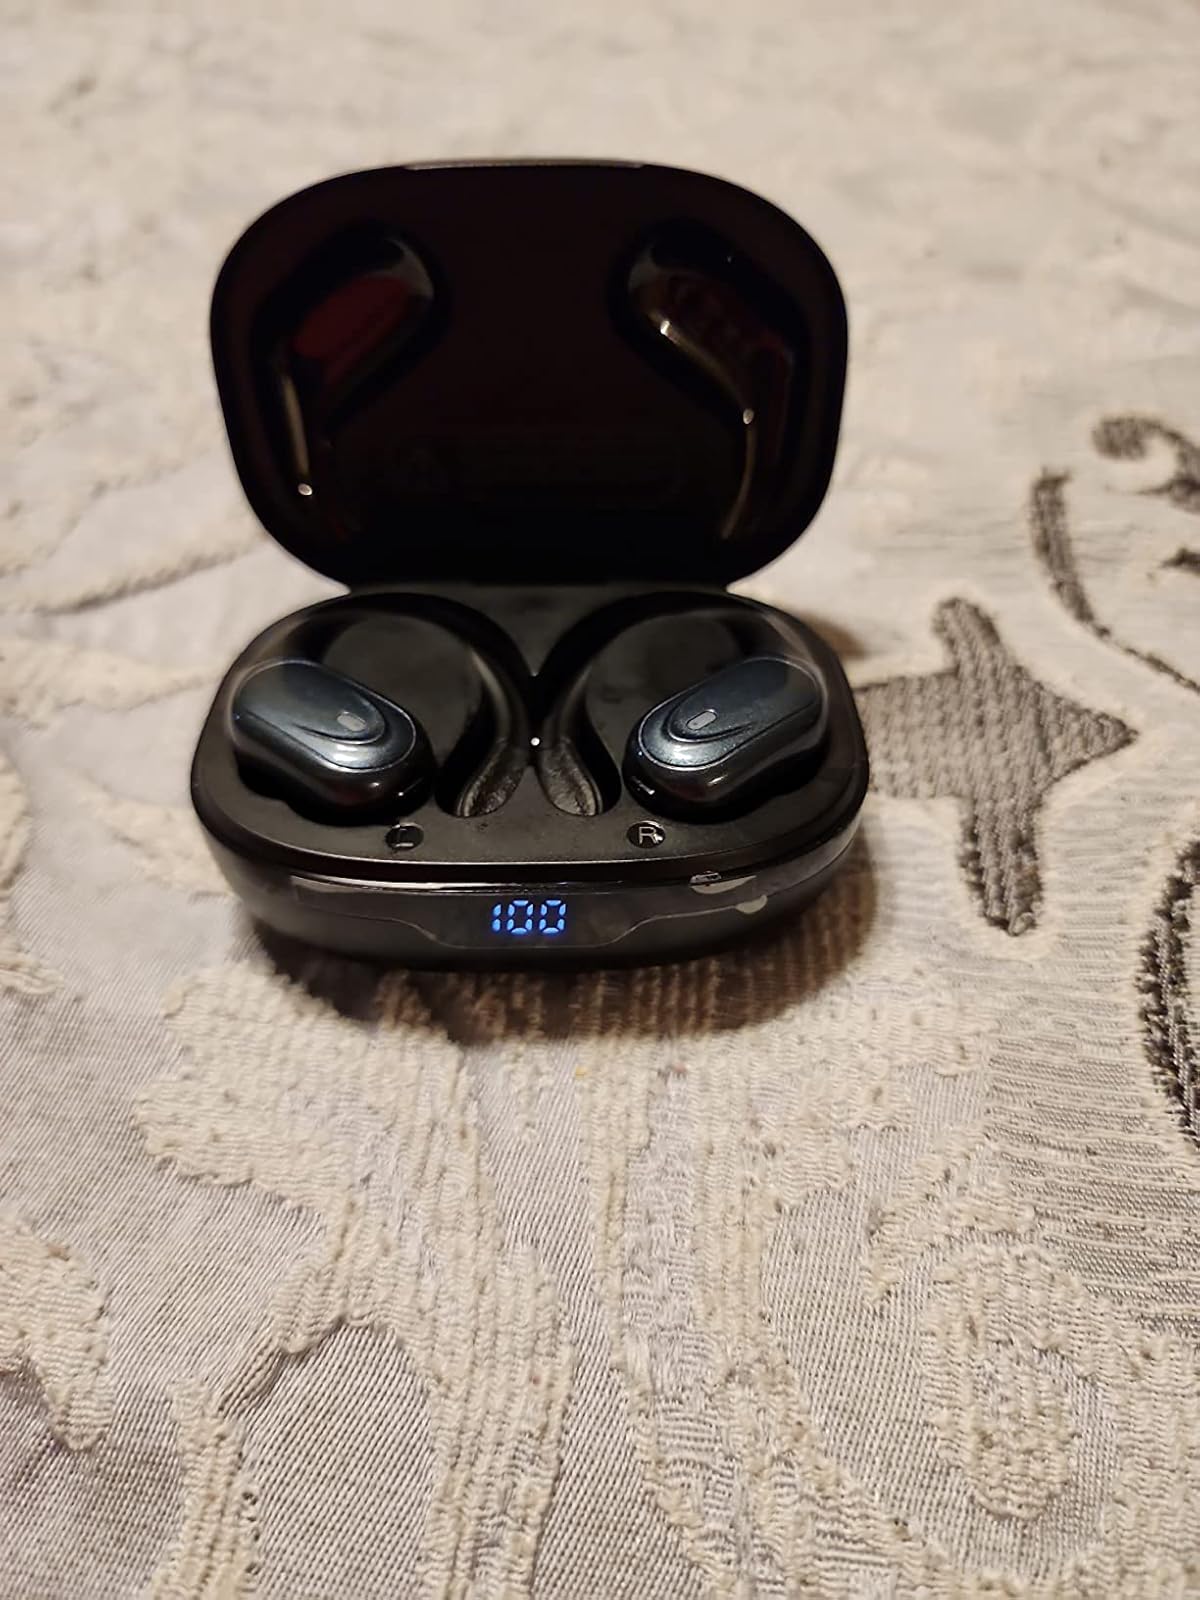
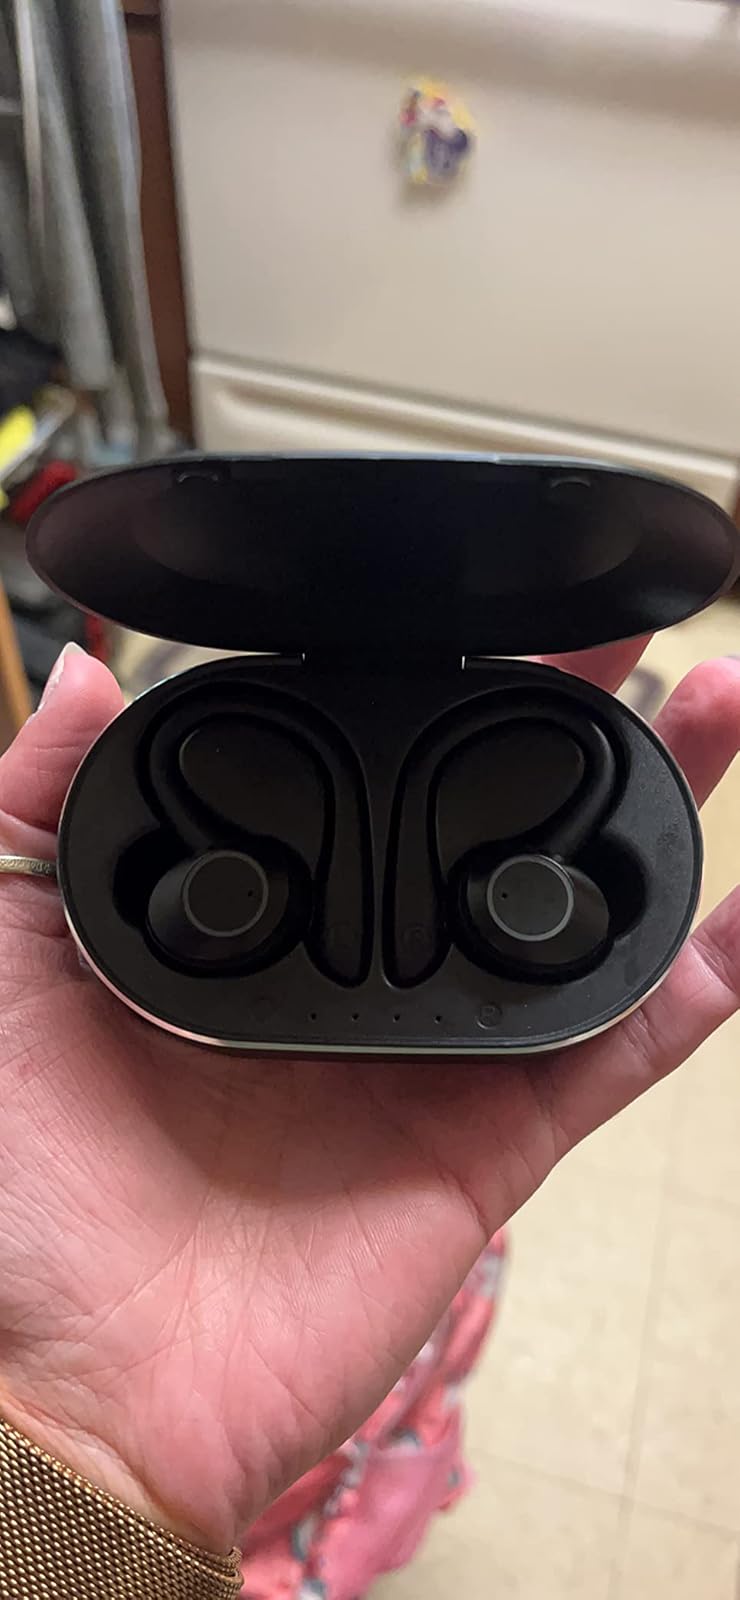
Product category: earbuds
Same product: no